I F P

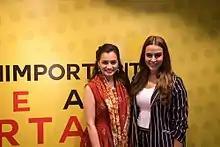
Neha Dhupia and Dia Mirza at IFP Season 7

The 2017 festival was held at Nehru Center in Mumbai on 30 September and 1 October. More than 29,000 filmmakers from 18 countries participated in the 50-hour challenge, creating over 1,503 films, each of them 4 to 6 minutes, on the theme 'Everything is connected' over a weekend. The jury for the seventh edition of the festival was Ram Madhvani, Aniruddha Roy Chowdhury and Vipul Amrutlal Shah.